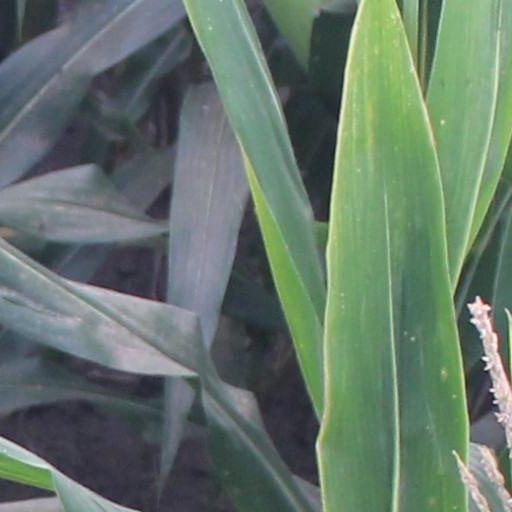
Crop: maize; corn